Glenn O'Shea

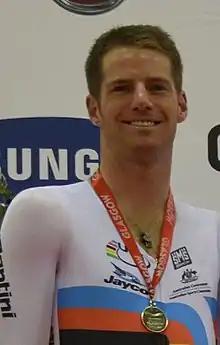
O'Shea during the Glasgow event of the 2012–2013 UCI Track Cycling World Cup Classics season.

Glenn O'Shea (born 14 June 1989, Swan Hill) is an Australian track cyclist who won the Omnium at the 2012 UCI Track Cycling World Championships. He was also a member of the Australian team that won silver in the team pursuit at the 2012 World Championships and the 2012 Olympics.